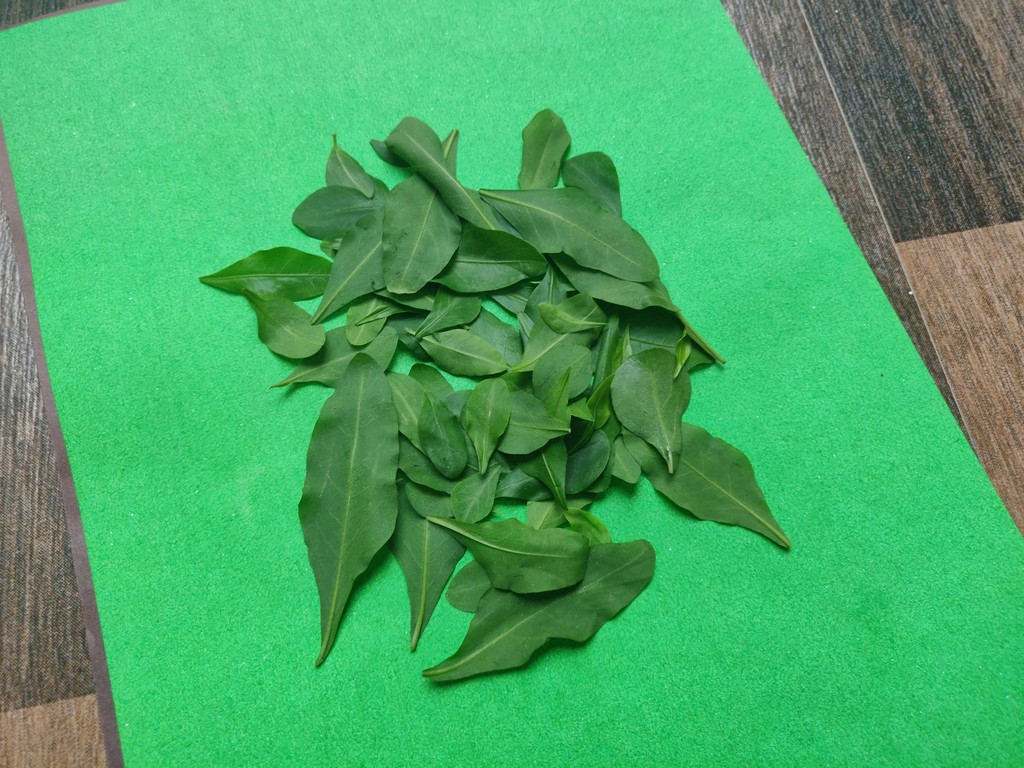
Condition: Healthy
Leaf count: multiple
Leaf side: unknown